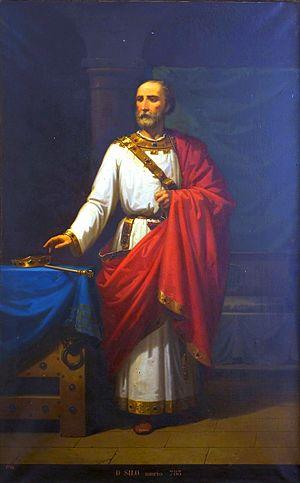
Silo des Asturies, mort en 783 à Pravia, est roi des Asturies de 774 à 783.